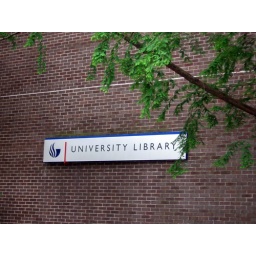
Sign outside the Library North building at Georgia State University in downtown Atlanta. The library buildings were recently renovated.